La Vall d'Uixó

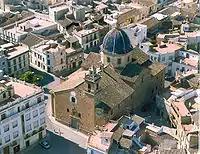
Església de l'Àngel

During summer, the highest temperatures are in the region of 42 °C, while the lowest temperatures drop to around 3 °C in winter. Annual precipitation is around 509.51 mm. per year.